Answer in natural language. How many Chairs are visible in the scene? Choose between the following options: 5, 4, 0, 3 or 6
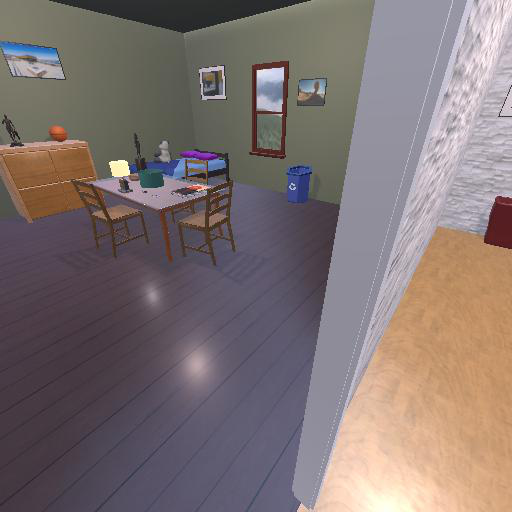
<answer>3</answer>